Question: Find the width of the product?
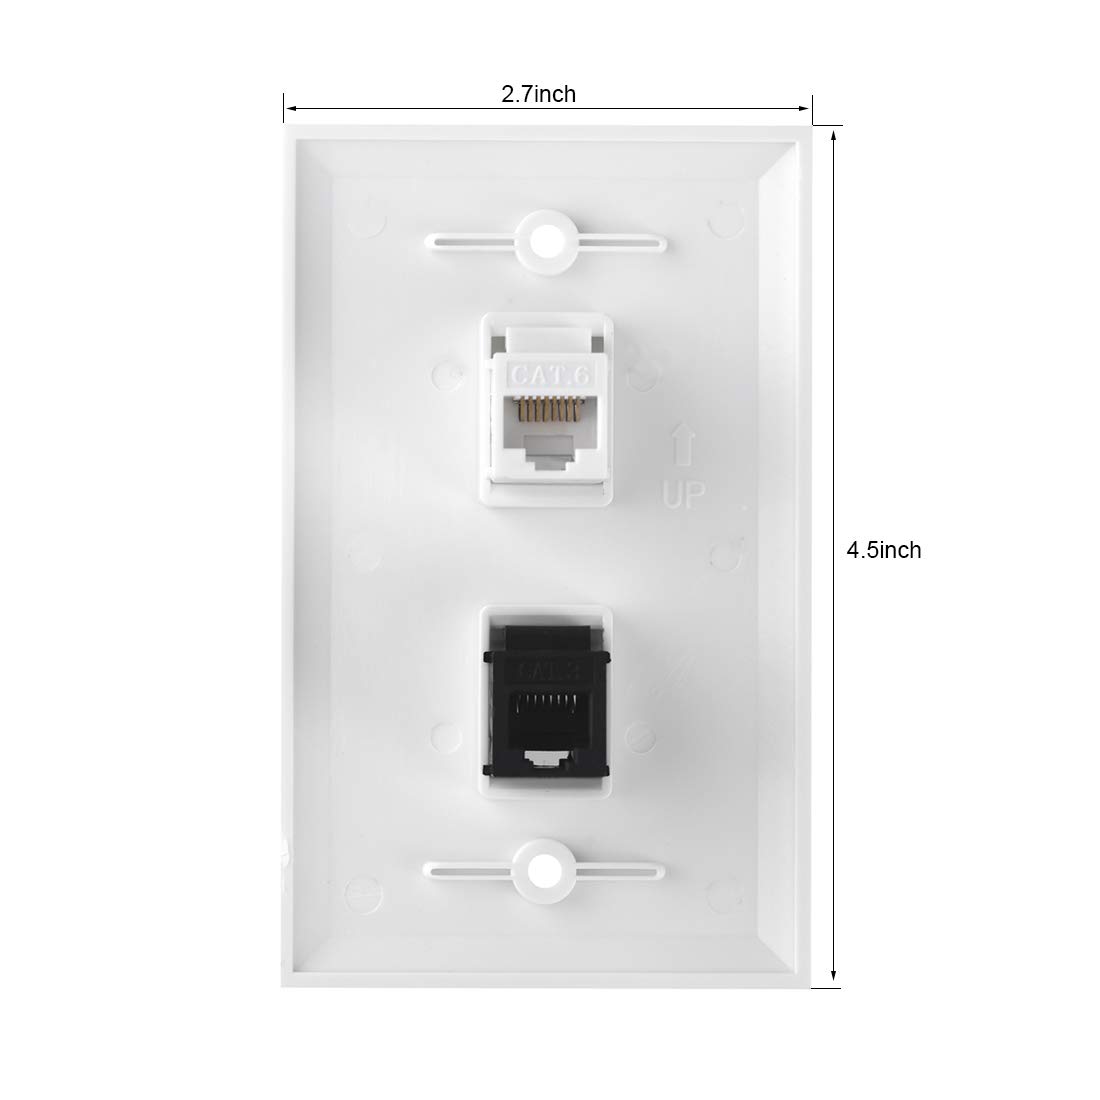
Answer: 2.7 inch